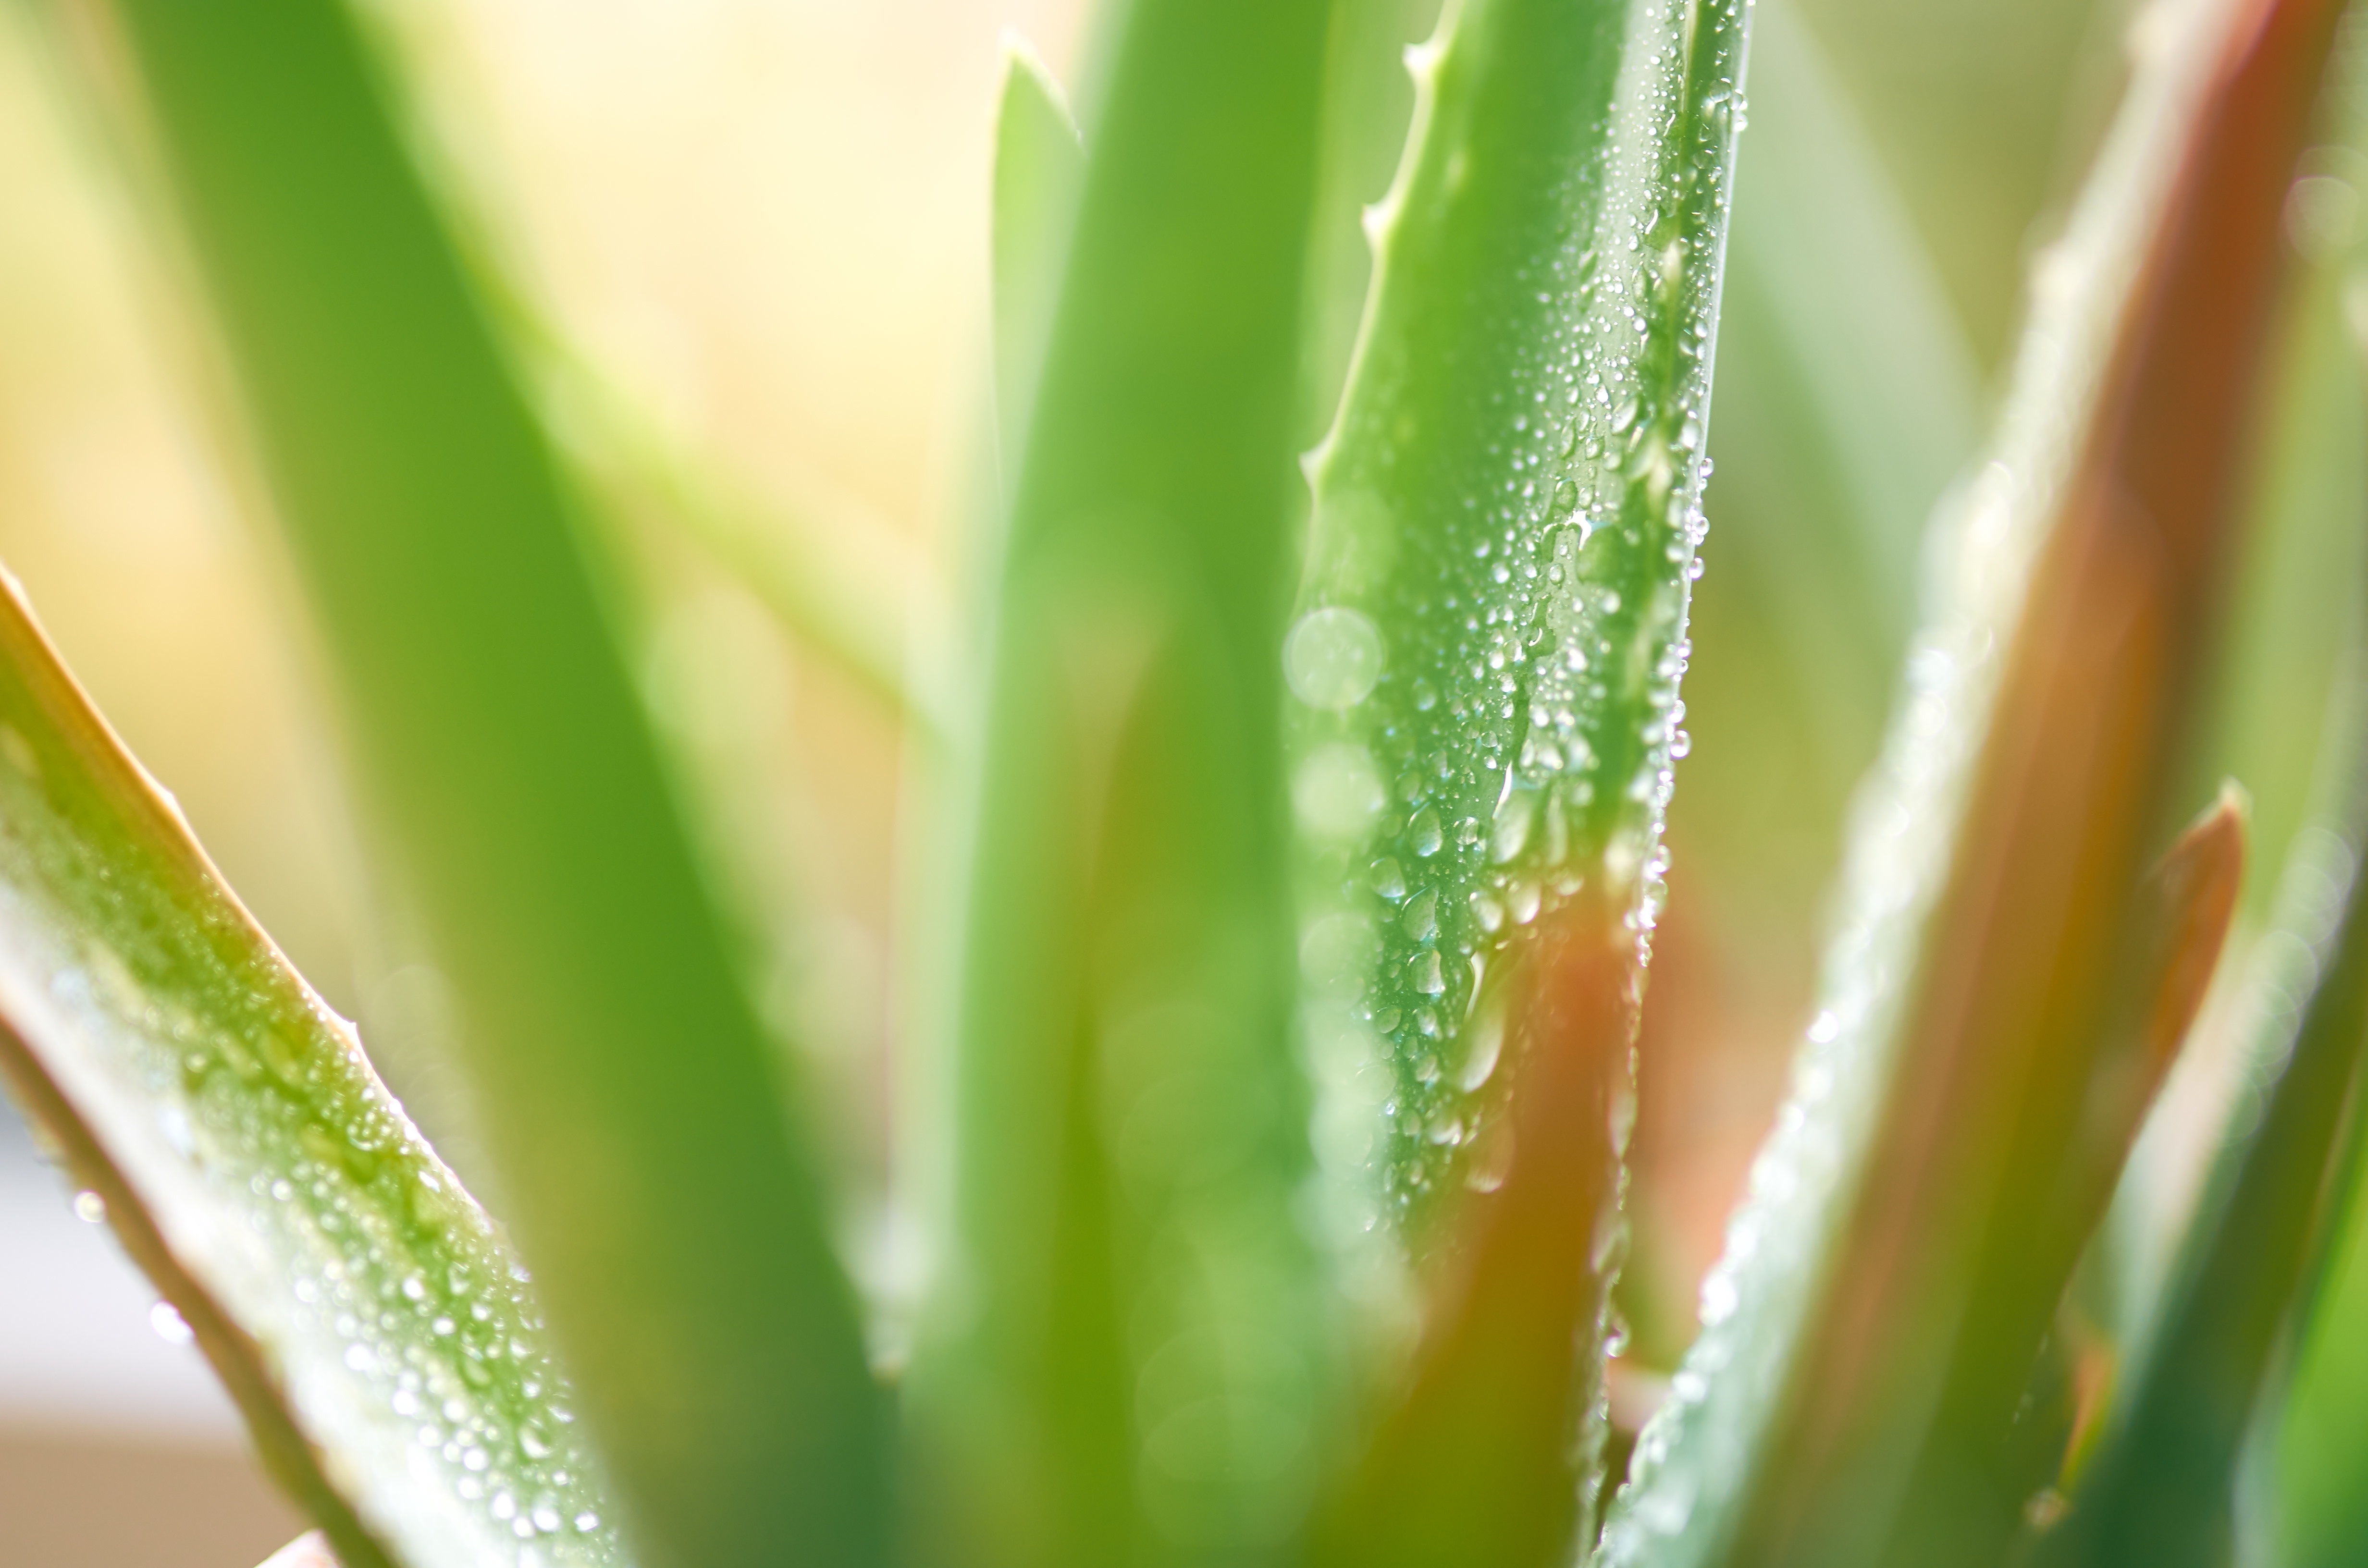
water, nature, grass, dew, plant, photography, sunlight, leaf, flower, petal, green, botany, flora, close up, moisture, macro photography, grass family, plant stem